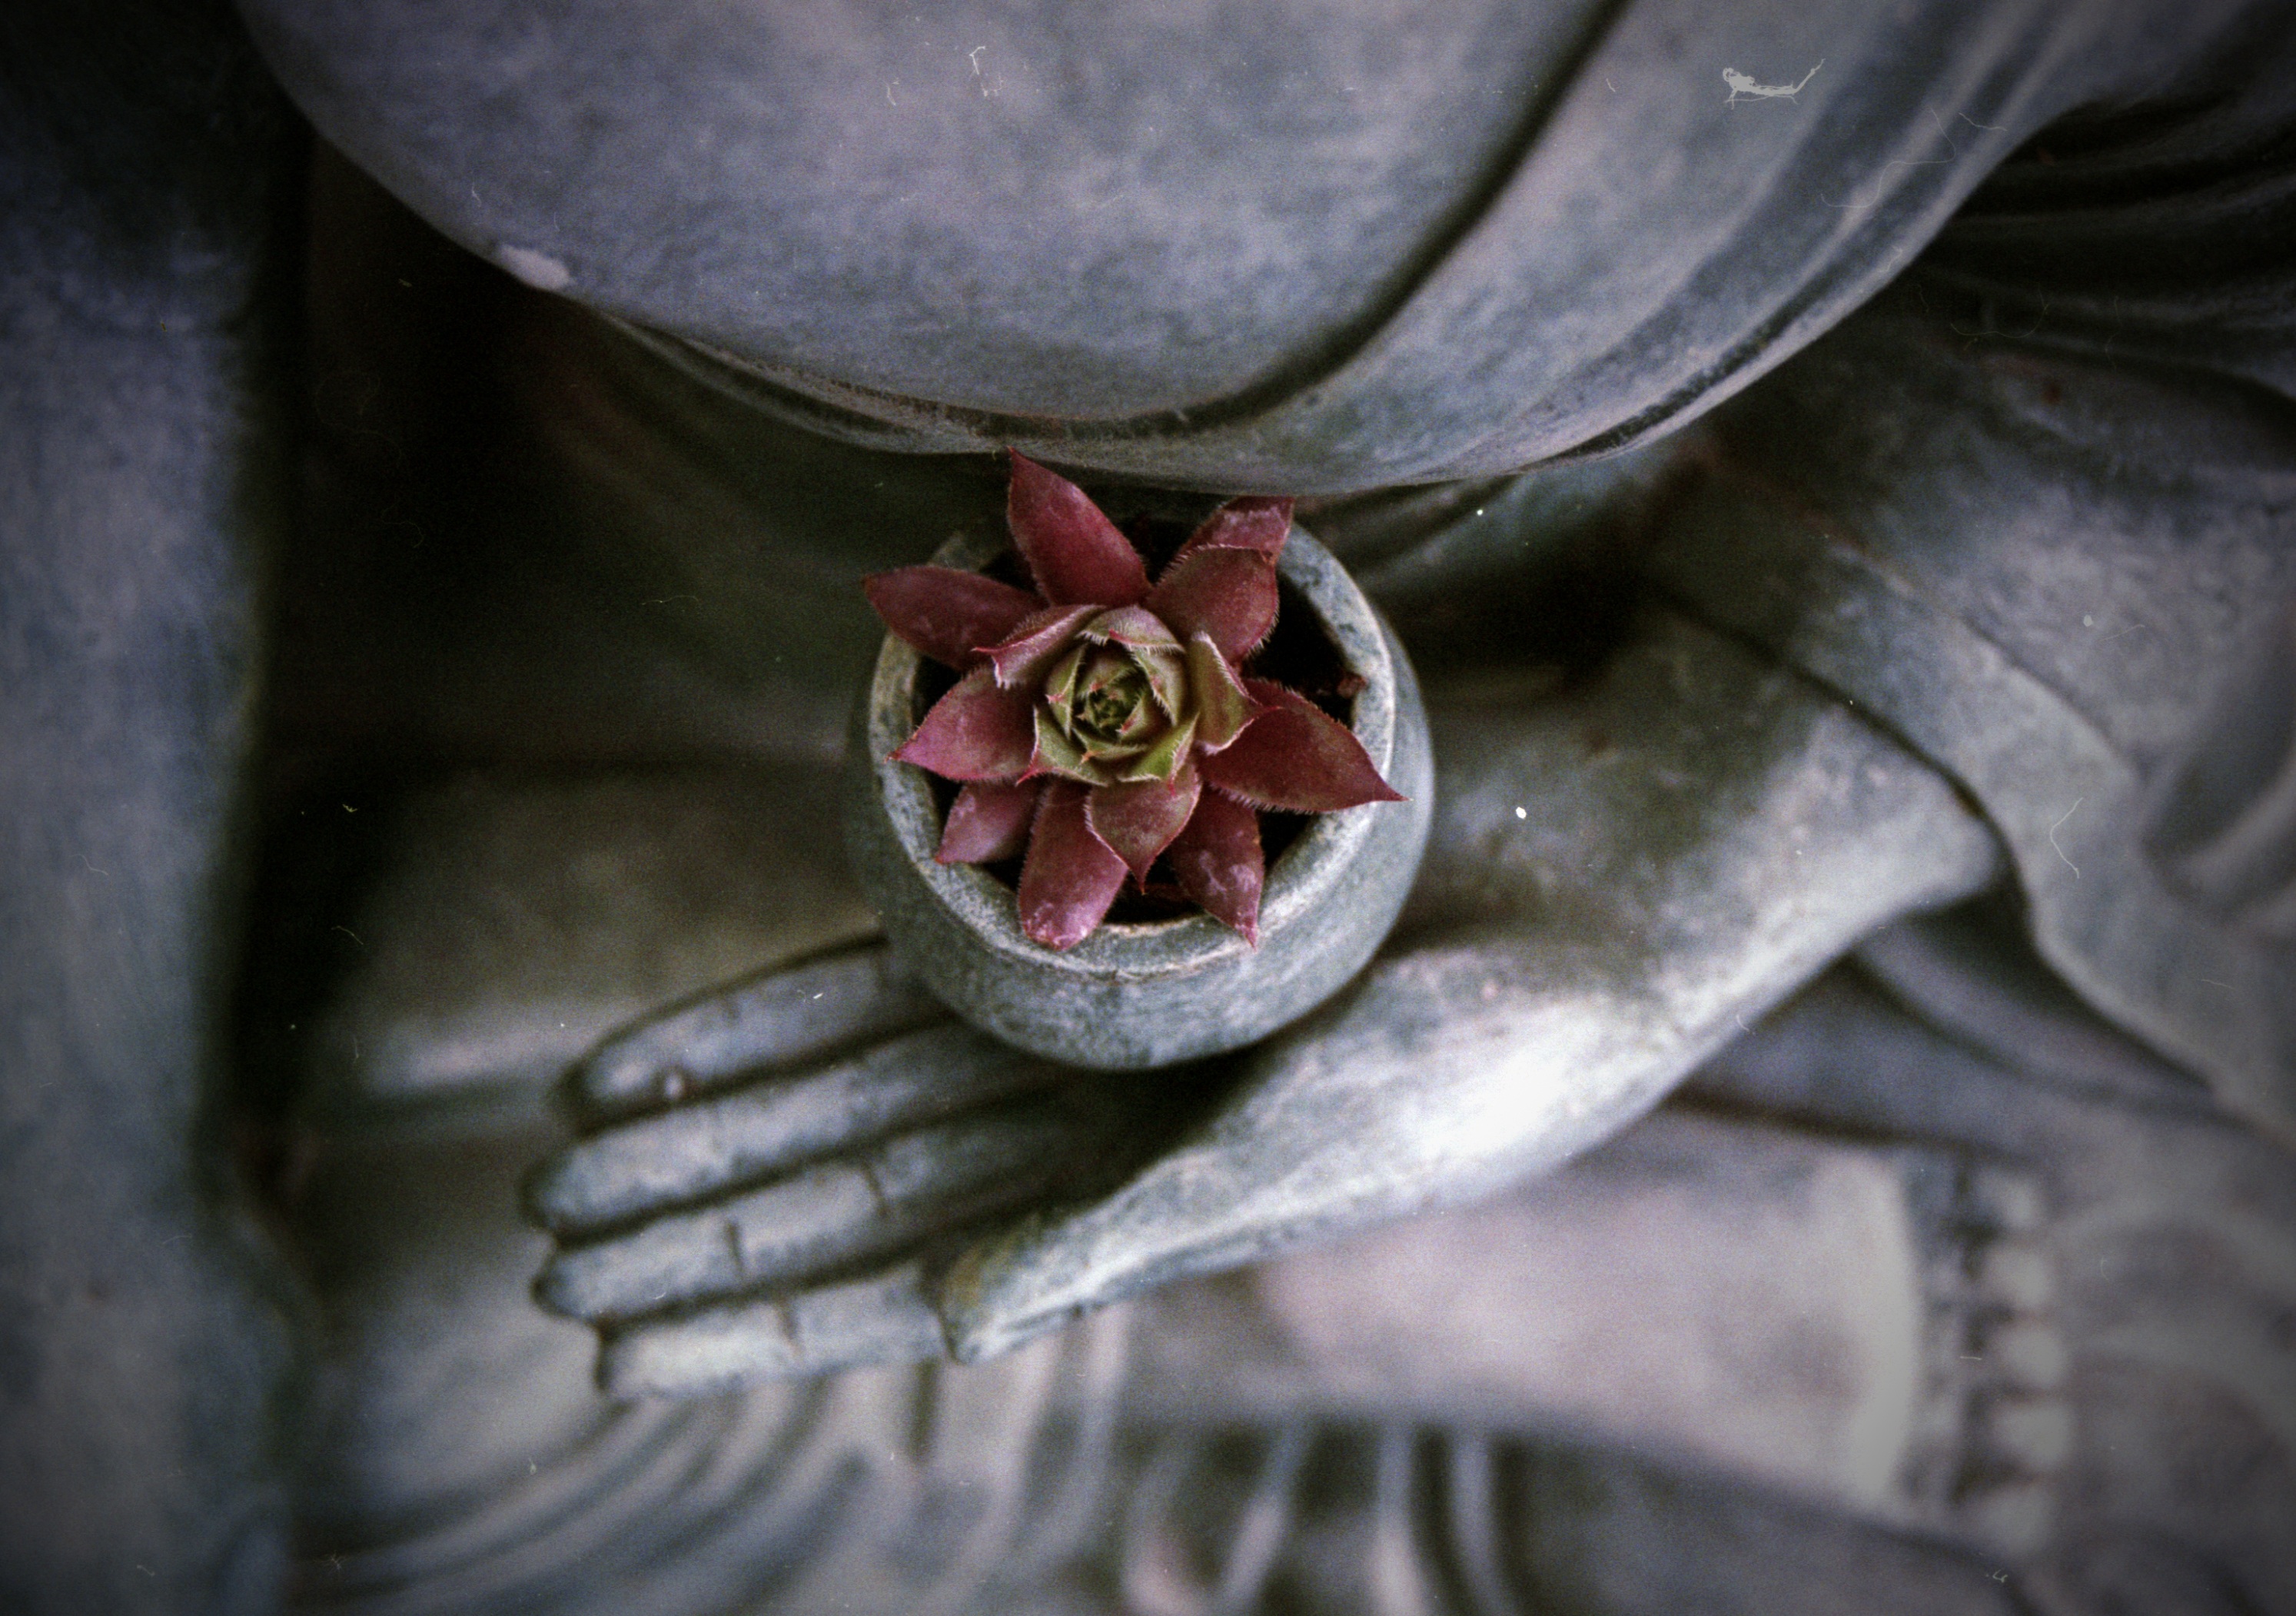
hand, leaf, flower, tranquility, statue, green, red, symbol, color, peace, buddhist, buddhism, religion, darkness, praying, zen, spiritual, close up, sculpture, religious, relaxation, figure, meditation, temple, buddha, culture, carving, oriental, spirituality, macro photography